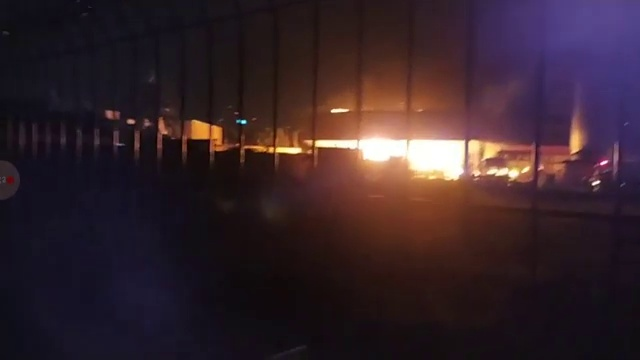
Fire: yes
Smoke: yes